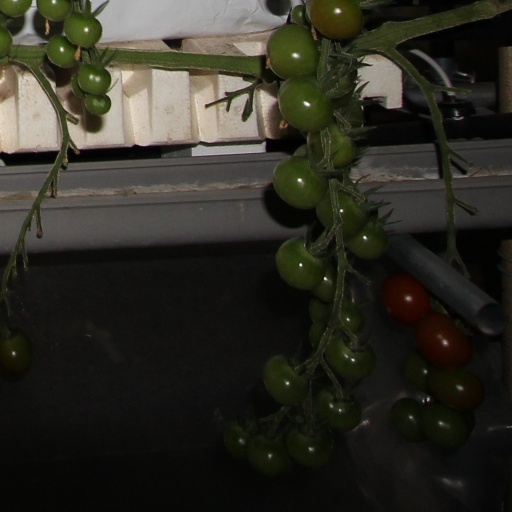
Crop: tomato